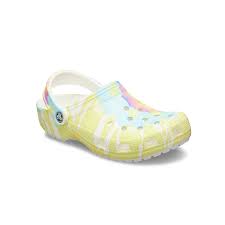
Label: Clog